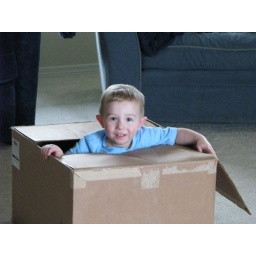
See book by Alison Mcghee - Little Boy - About a boy who deponds on many activites plus a cardboard box.